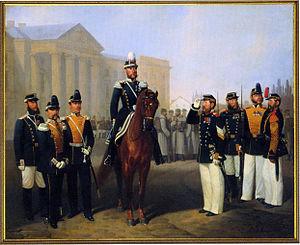
Régiment de la Garde Volynski ou Régiment de la Garde de Volhynie. Cette unité militaire fut créée à partir du 1ᵉʳ Bataillon du Régiment de la Garde Finliandski. Lors des évènements de février 1917, il joua un rôle majeur dans la Révolution russe et la chute de la monarchie.